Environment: real
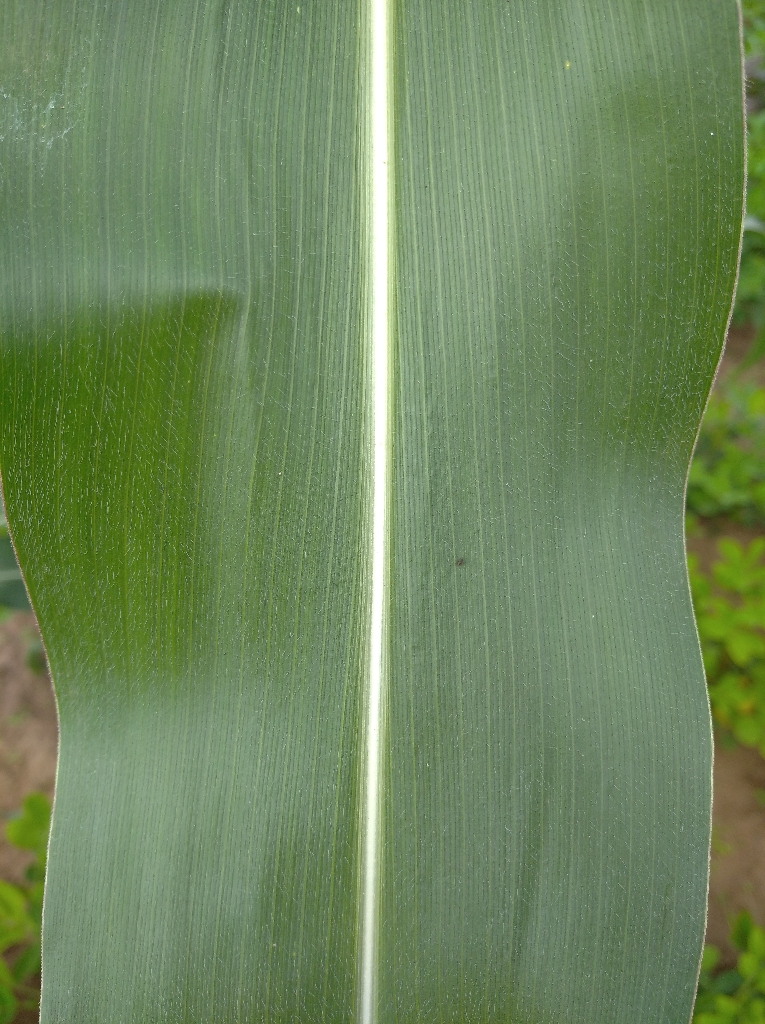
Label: healthy